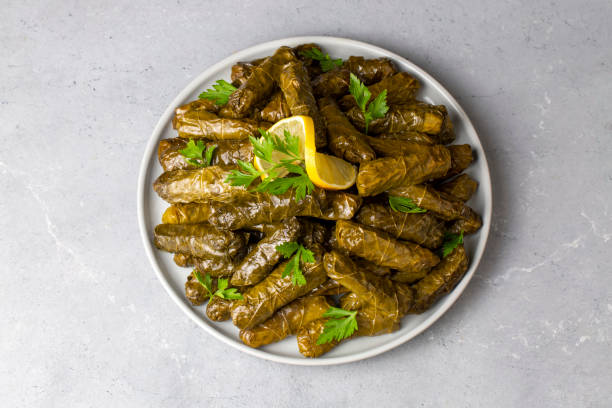
Label: stuffed_grape_leaves